San Jose del Monte

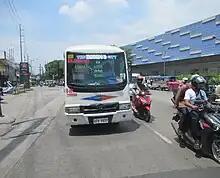
A minibus plying Quirino Highway

San Jose del Monte is politically subdivided into 62 barangays, as shown in the matrix below. Each barangay consists of puroks and some have sitios.